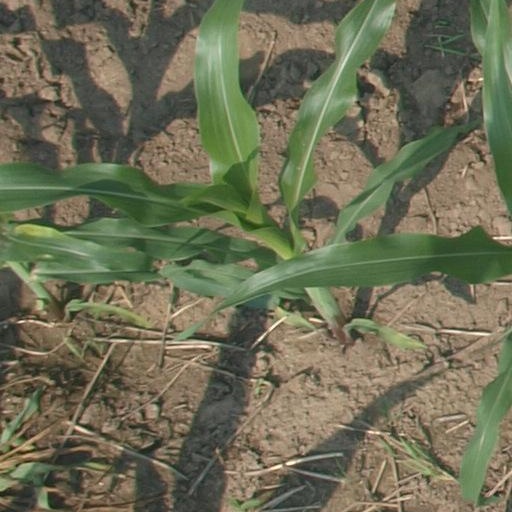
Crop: maize; corn